Luis Walter Alvarez

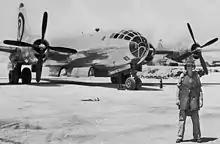
Wearing a helmet and flak jacket and standing in front of the bomber, "The Great Artiste", Tinian island in 1945

In the fall of 1943, Alvarez returned to the United States with an offer from Robert Oppenheimer to work at Los Alamos on the Manhattan Project. However, Oppenheimer suggested that he first spend a few months at the University of Chicago working with Enrico Fermi before coming to Los Alamos. During these months, General Leslie Groves asked Alvarez to think of a way that the US could find out if the Germans were operating any nuclear reactors, and, if so, where they were. Alvarez suggested that an airplane could carry a system to detect the radioactive gases that a reactor produces, particularly xenon-133. The equipment did fly over Germany, but detected no radioactive xenon because the Germans had not built a reactor capable of a chain reaction. This was the first idea of monitoring fission products for intelligence gathering. It would become extremely important after the war.